Donkey Kong Jungle Beat

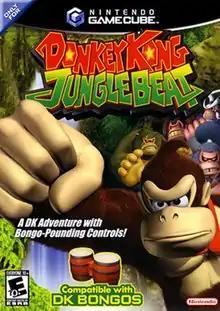
North American GameCube cover art

is a 2004 platform and score-attack game developed and published by Nintendo for the GameCube. It follows the gorilla Donkey Kong as he sets out to defeat a series of evil kings to conquer the jungle. "Jungle Beat" is designed for use with the DK Bongos, a bongo drum-style GameCube controller created for the "Donkey Konga" (2003) rhythm game. The player controls Donkey Kong through various side-scrolling levels as he collects bananas, swings on vines, chains combos, rides animals, and defeats enemies and bosses.